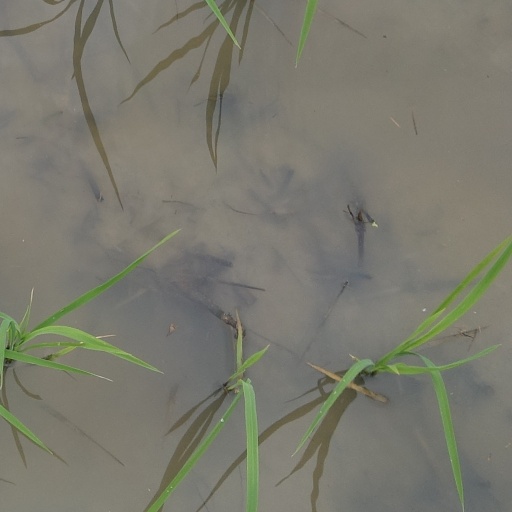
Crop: rice